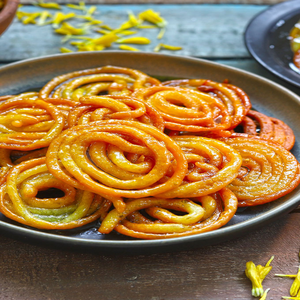
Dish: jalebi